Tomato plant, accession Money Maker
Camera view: horizontal (90 deg, fisheye); turntable rotation: 180 degrees
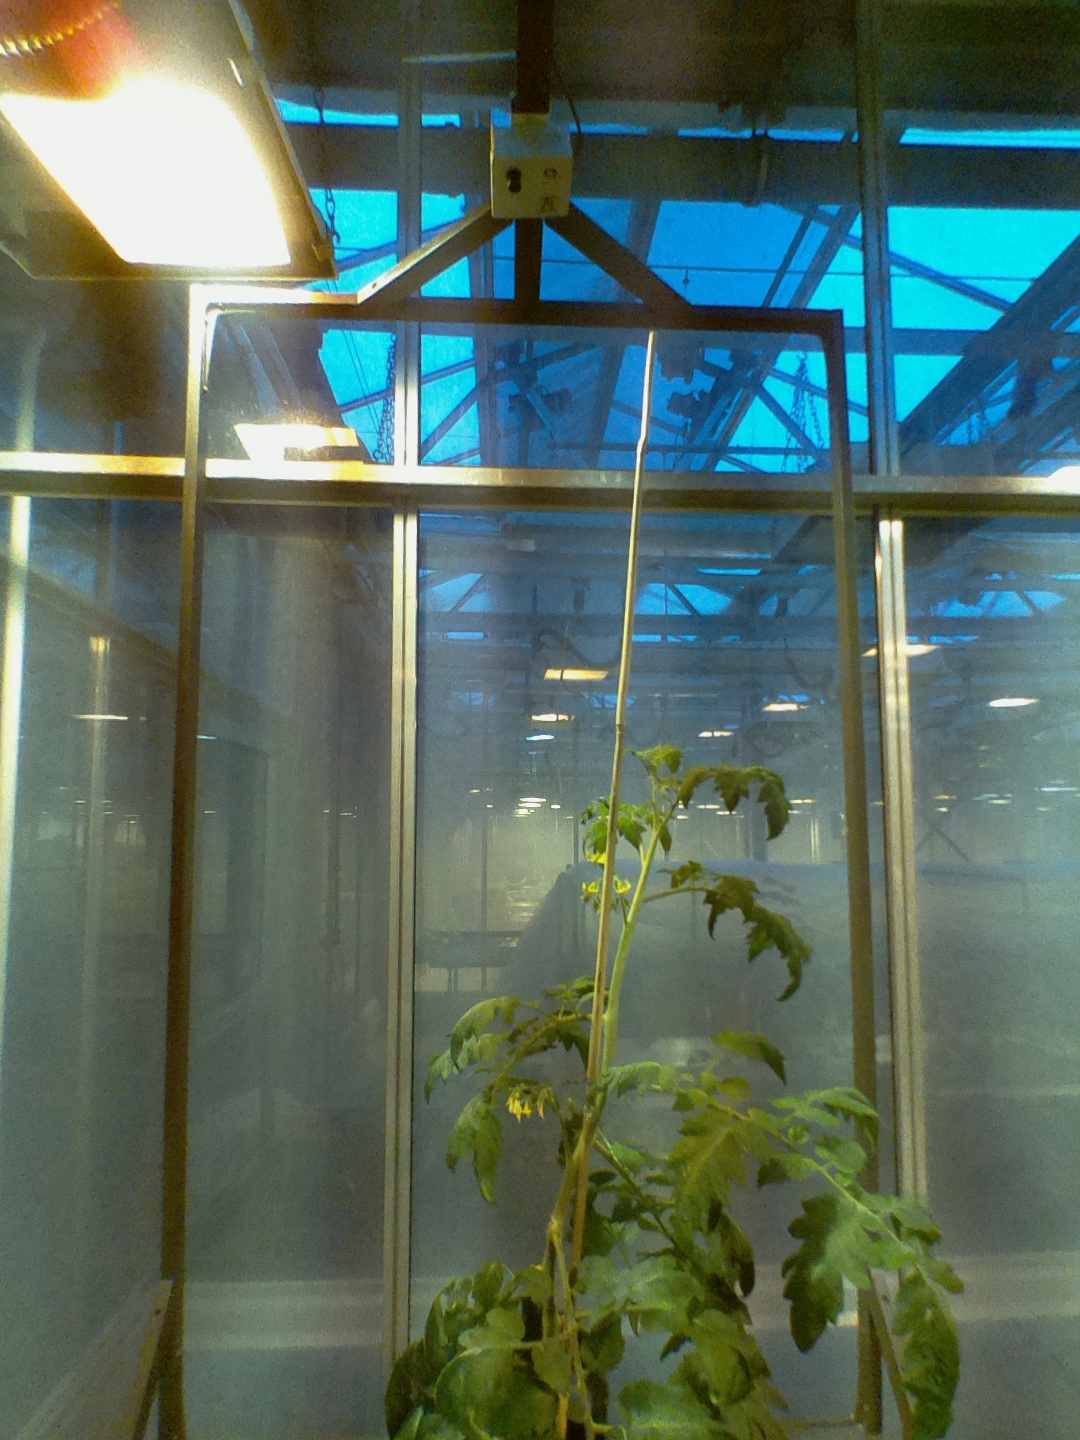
BBCH growth stage 66: Full flowering, 60%-70% of flowers open, more petals falling